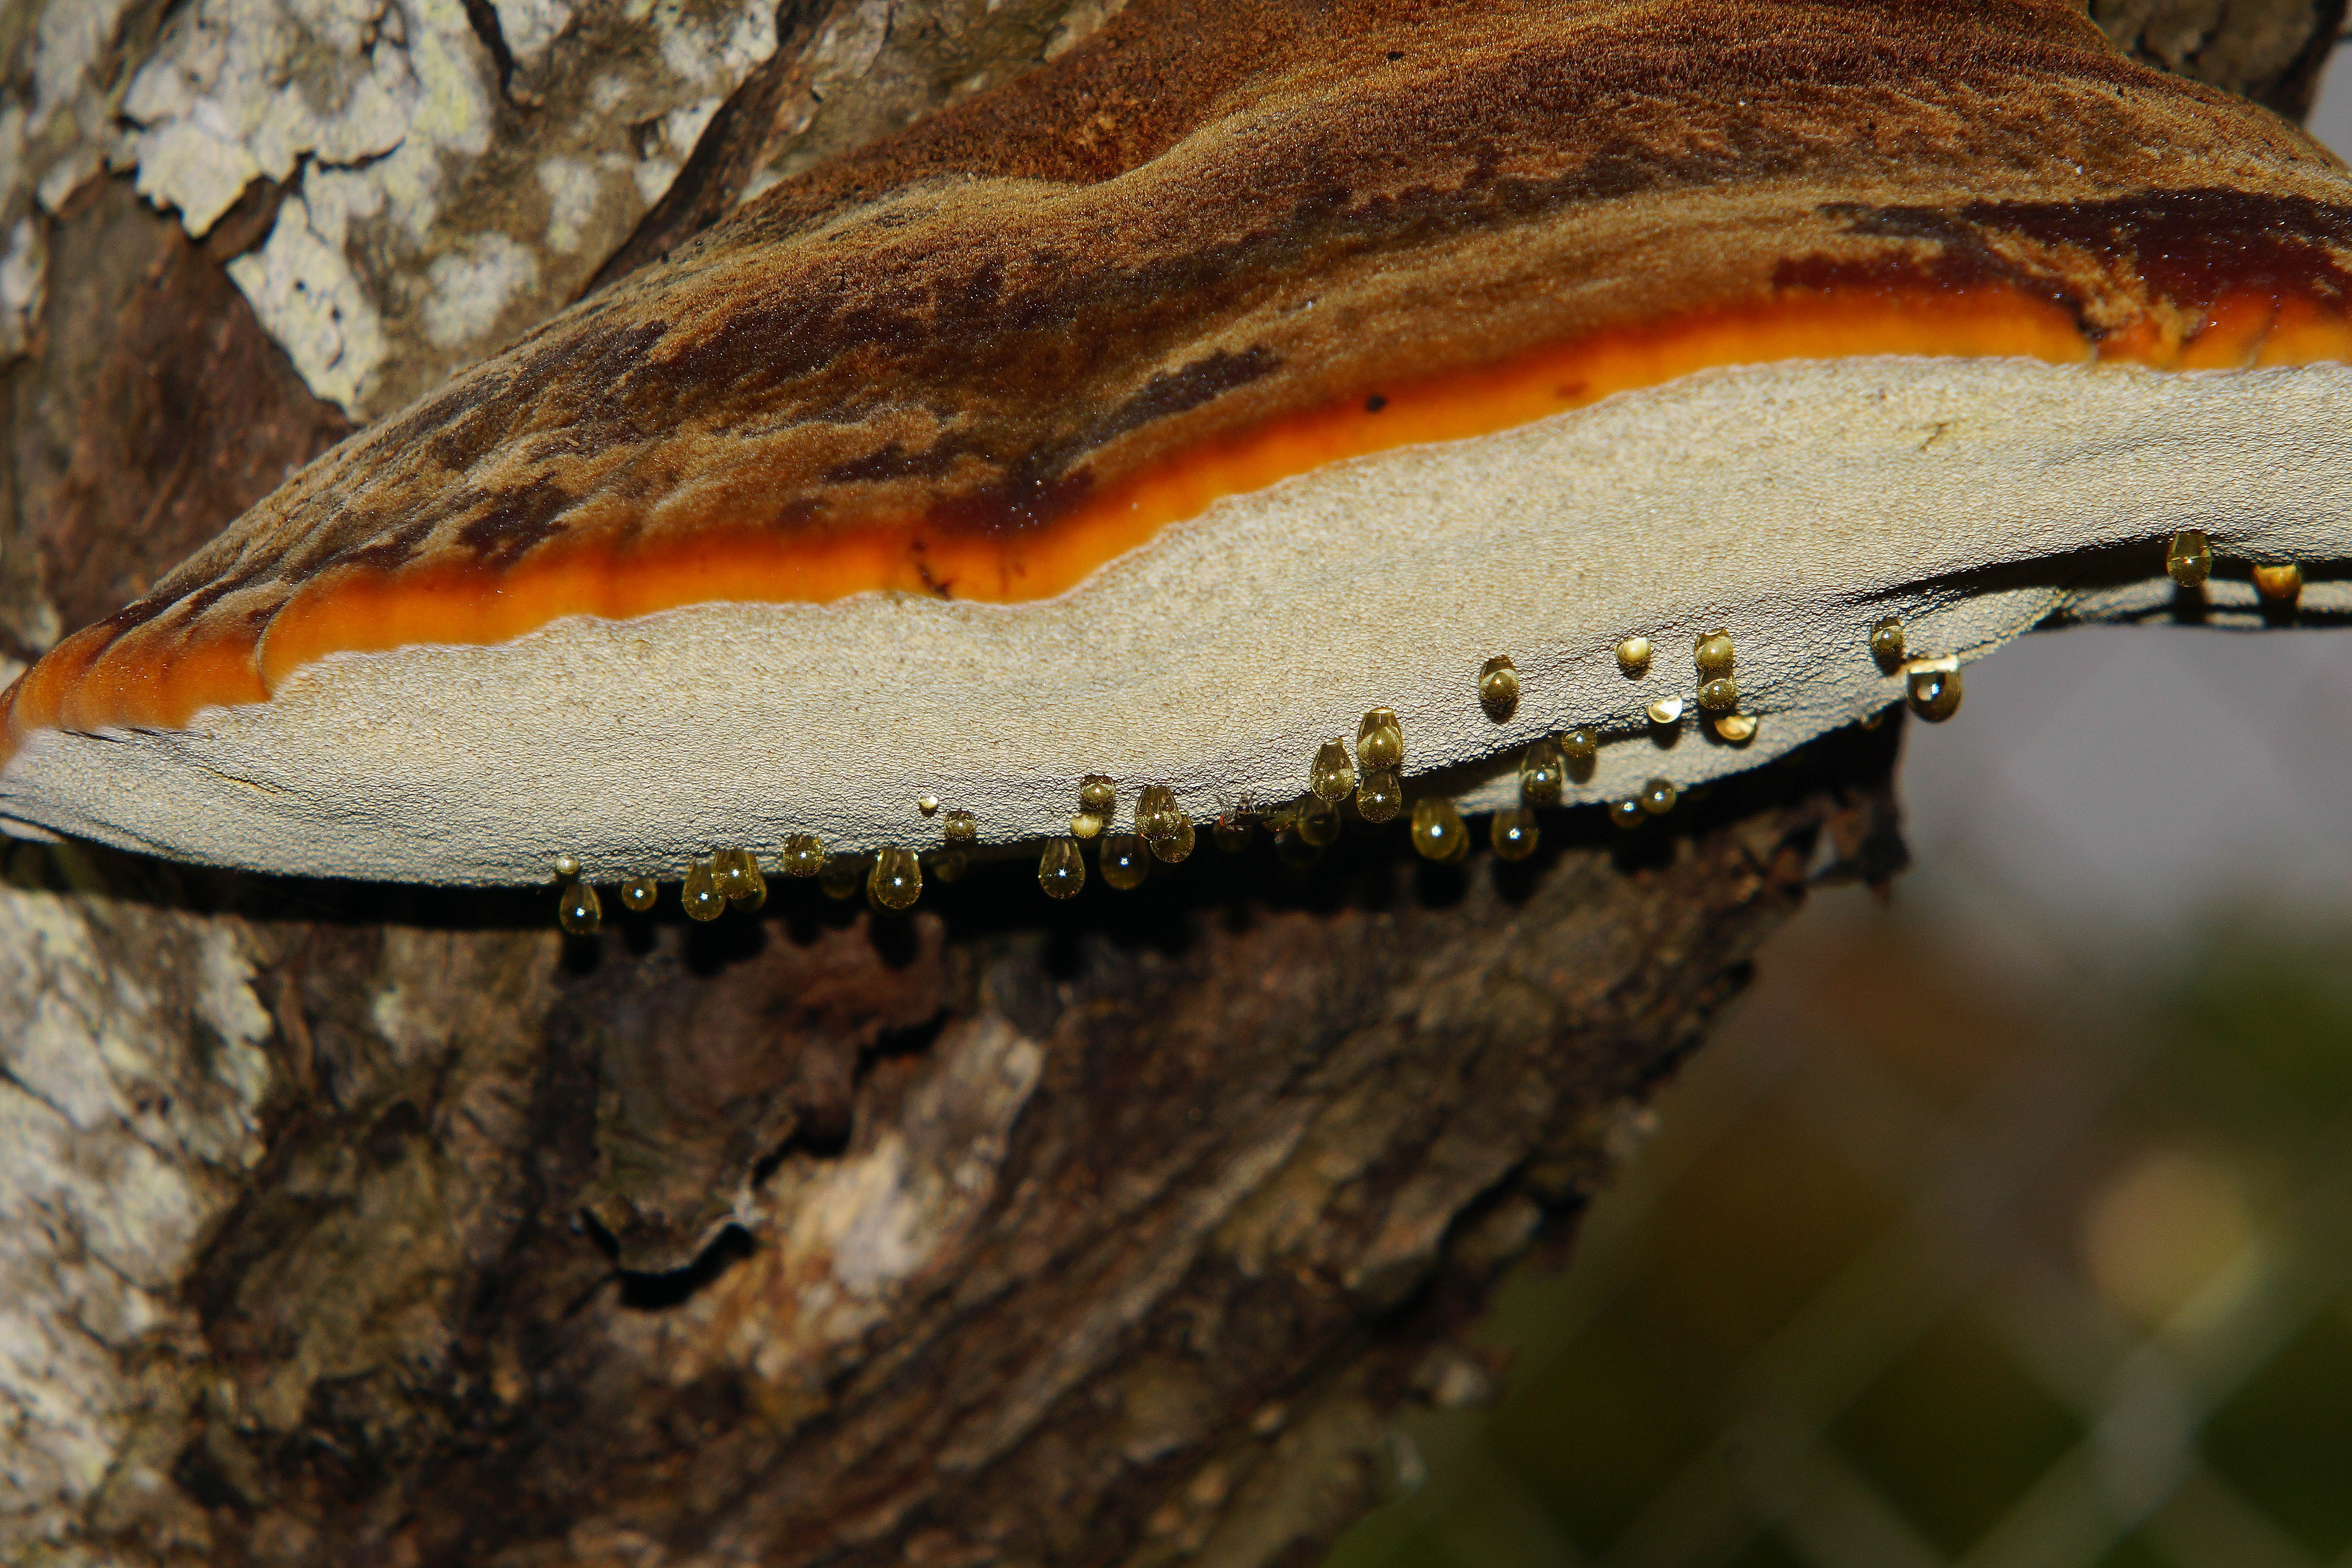
tree, nature, leaf, trunk, wildlife, insect, macro, autumn, fauna, invertebrate, flowers, close up, fungus, mushrooms, naturaleza, flores, setas, 135mm, ggl1, gaby1, sonyslta77v, macro photography, smctakumar, medicinal mushroom